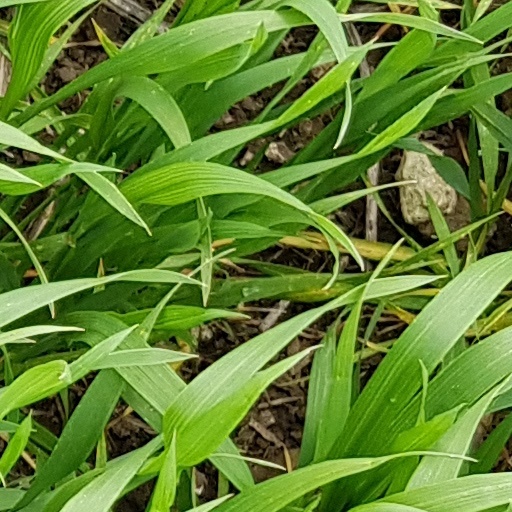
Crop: wheat